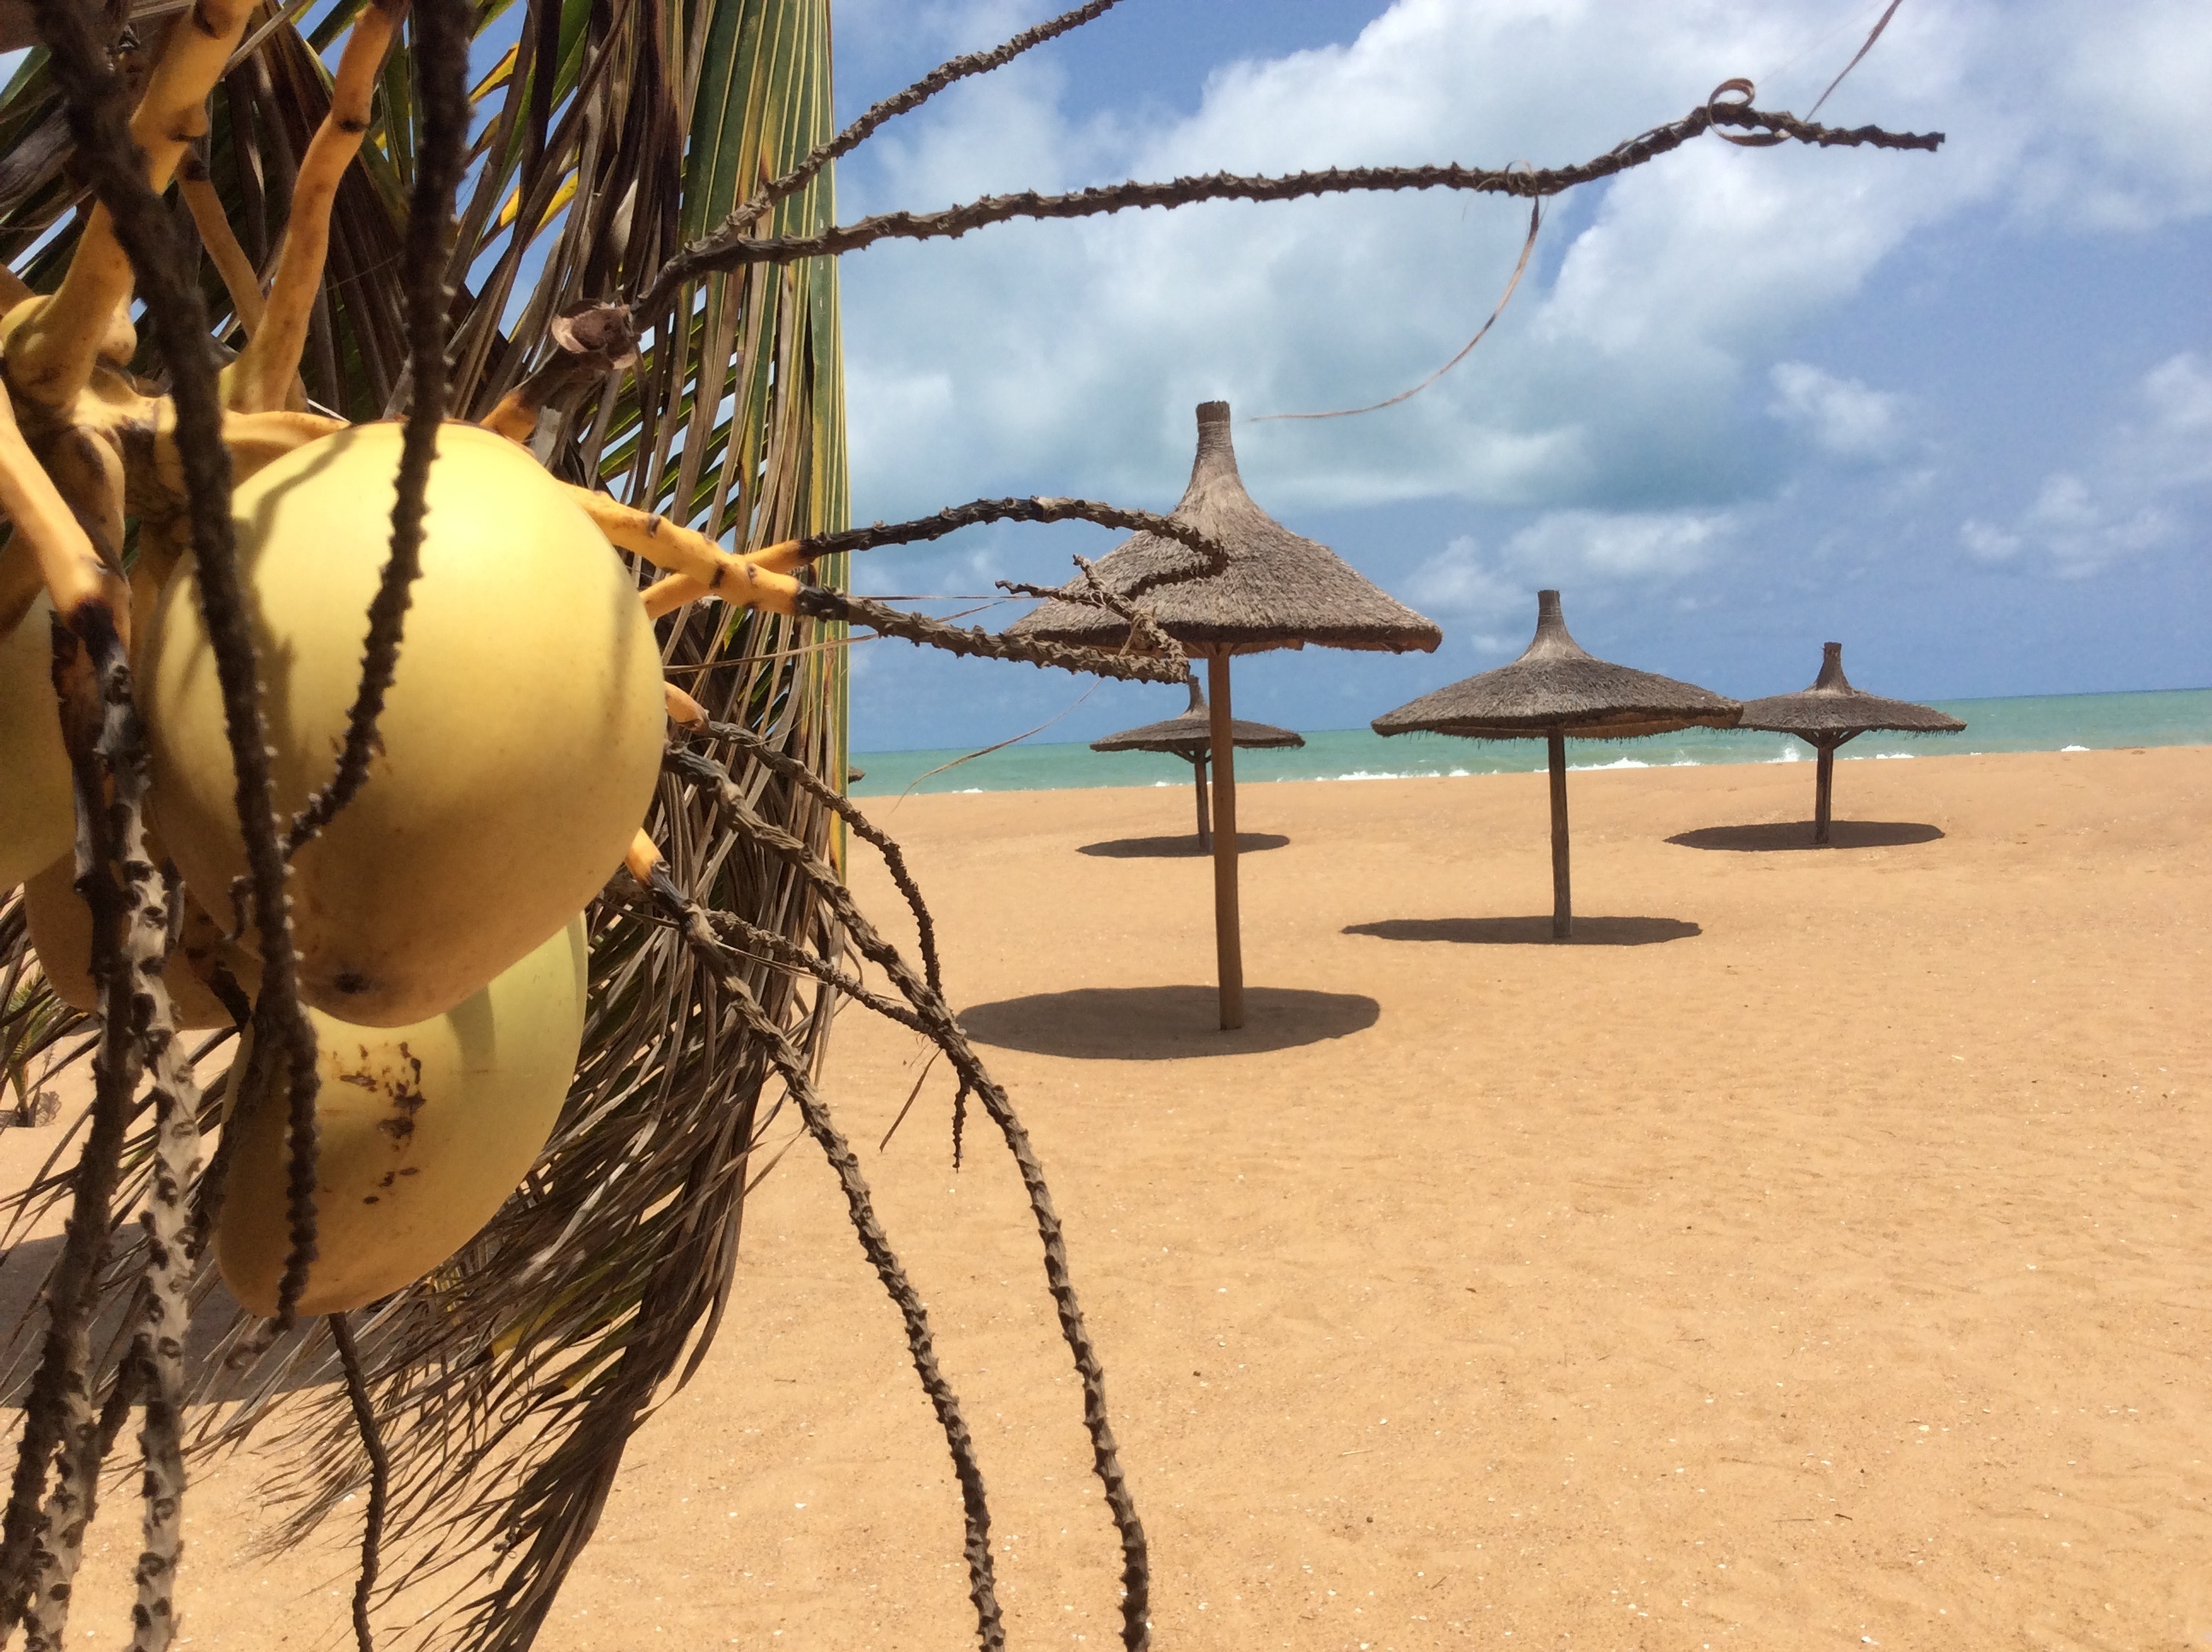
beach, sea, sand, wood, natural environment, arecales